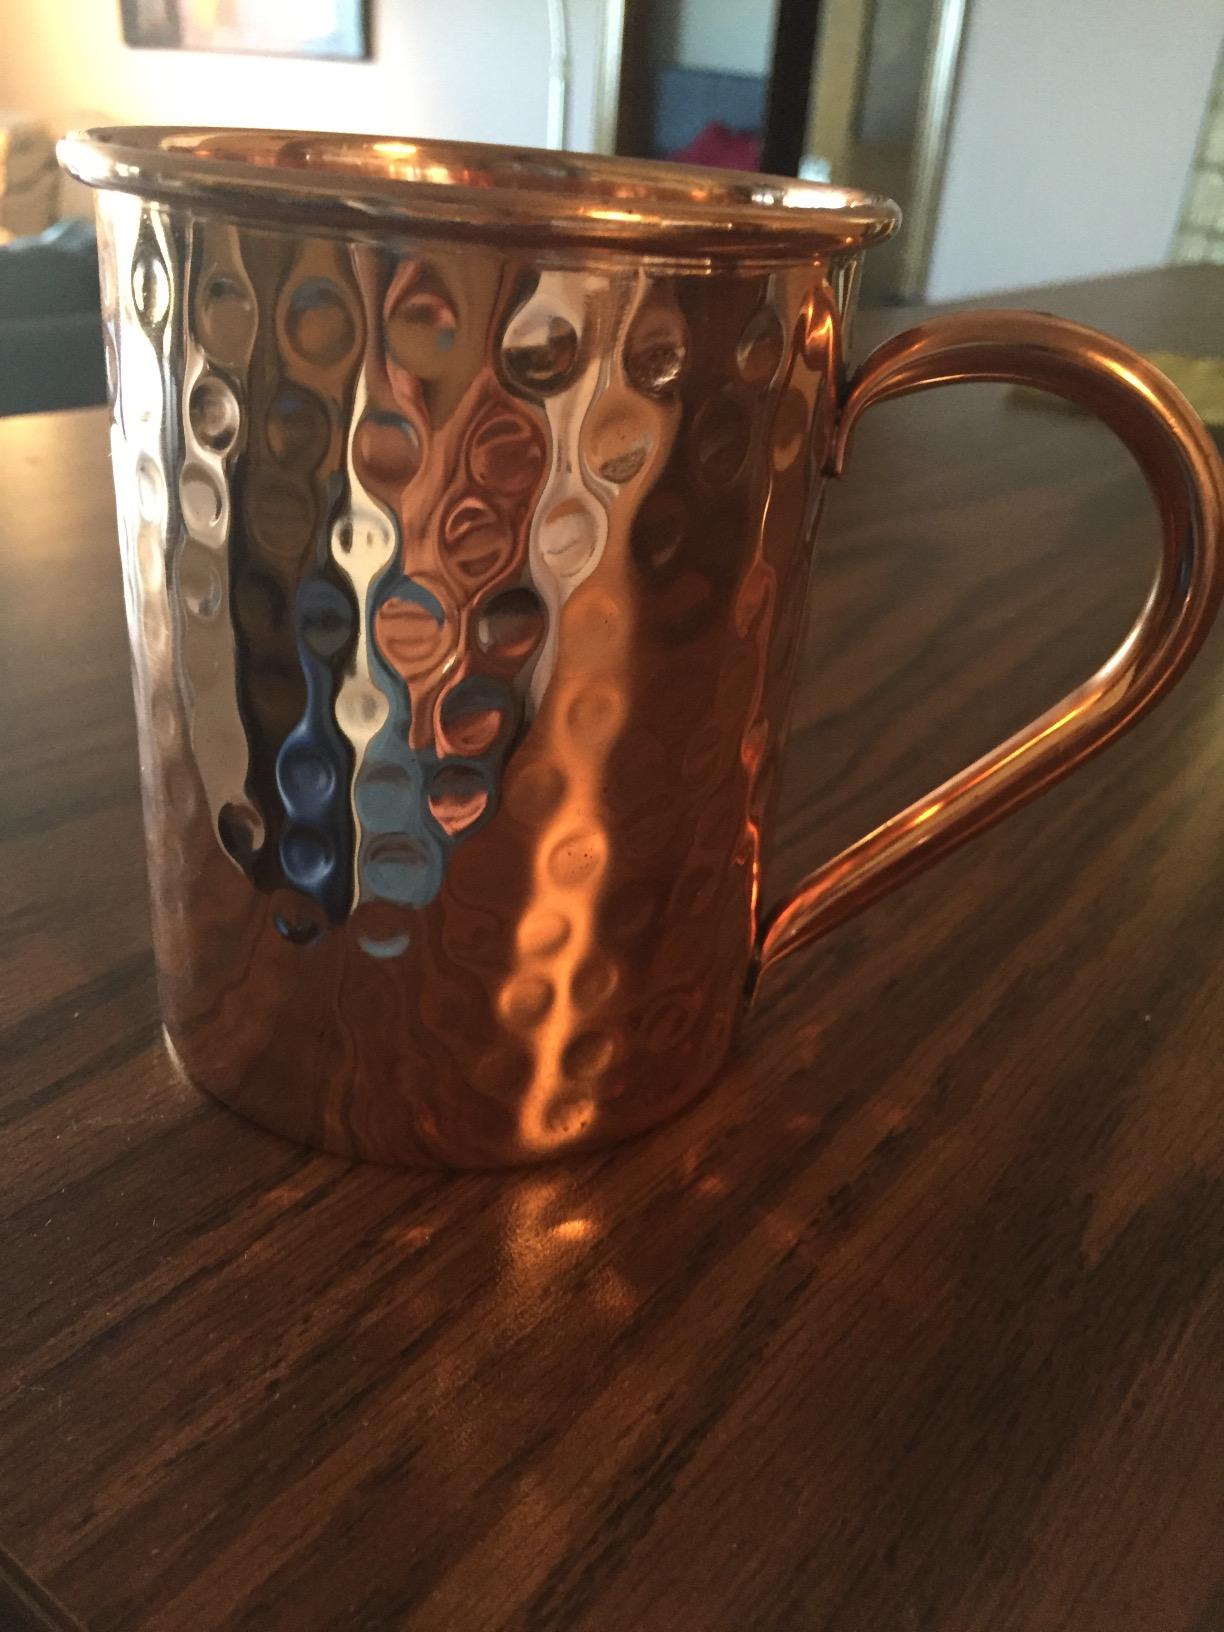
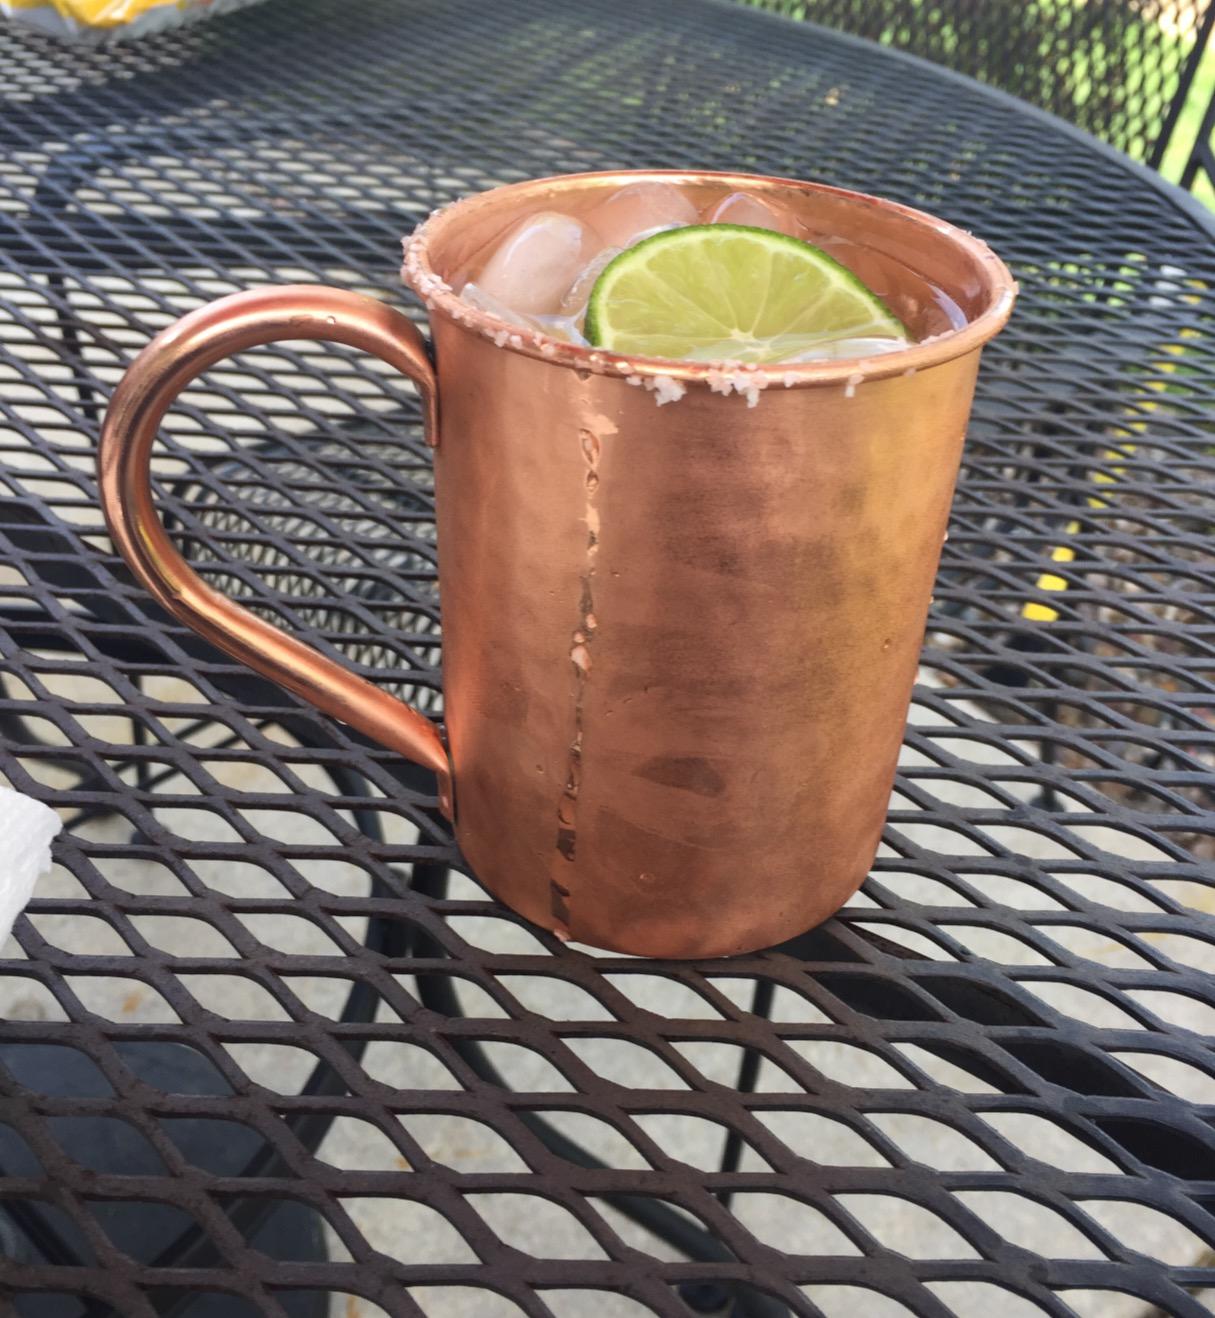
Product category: items_mug
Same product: yes